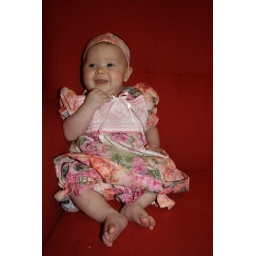
Pretty girl in a pretty dress